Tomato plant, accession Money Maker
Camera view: tilt-top (135 deg); turntable rotation: 60 degrees
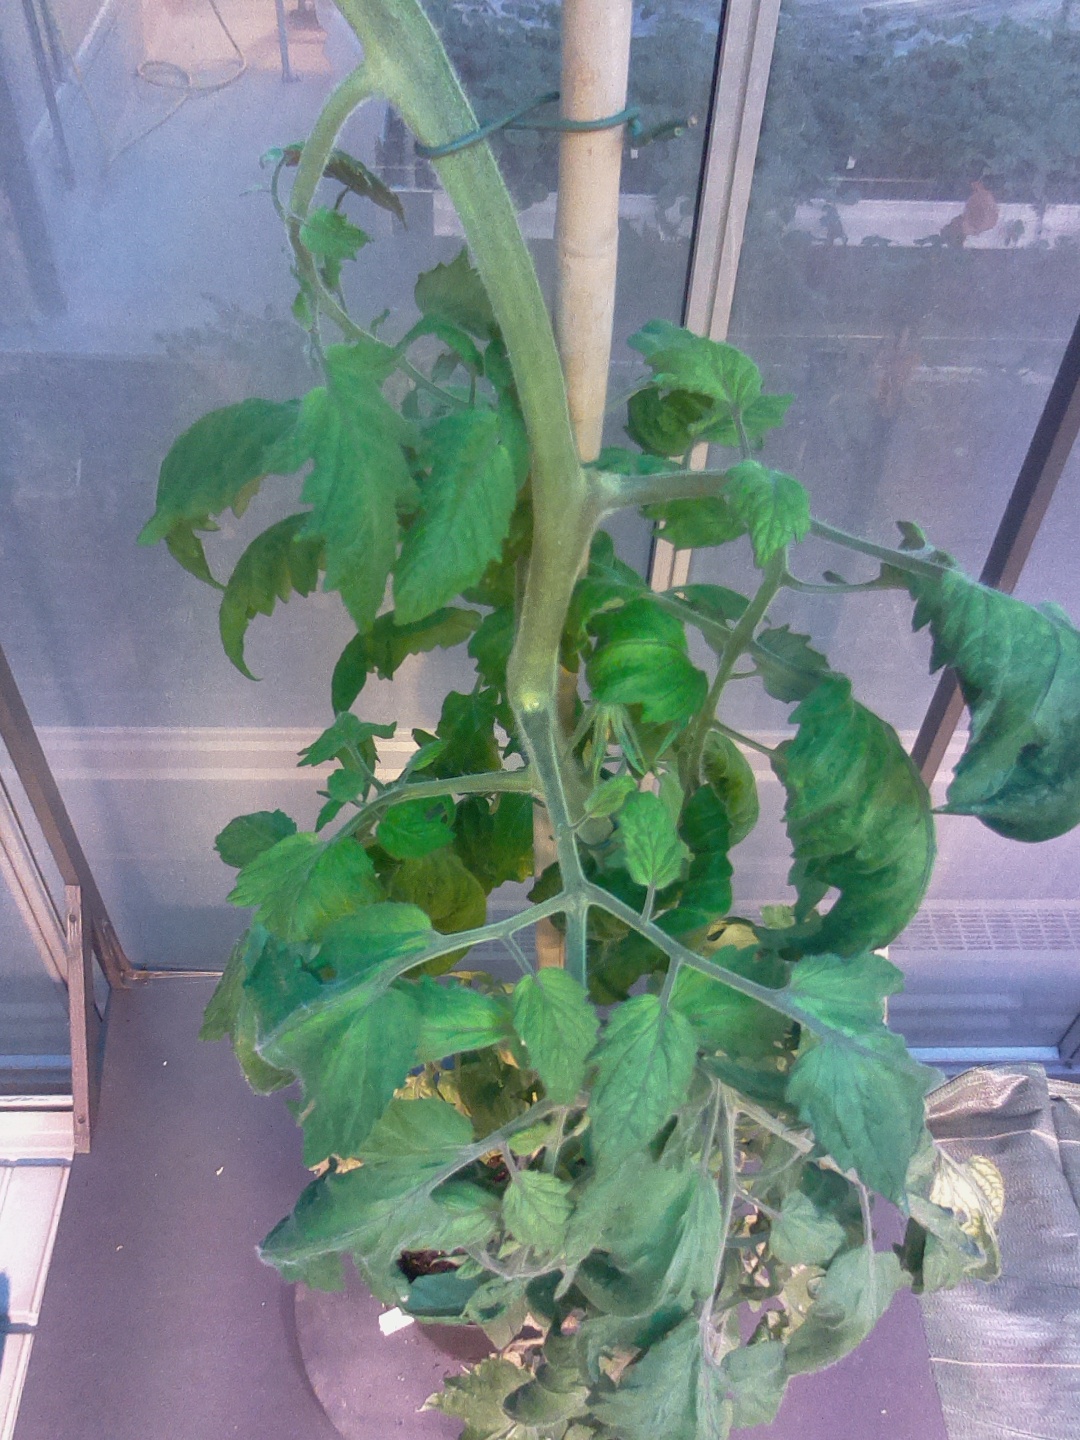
BBCH growth stage 71: 10%-20% of final fruit size